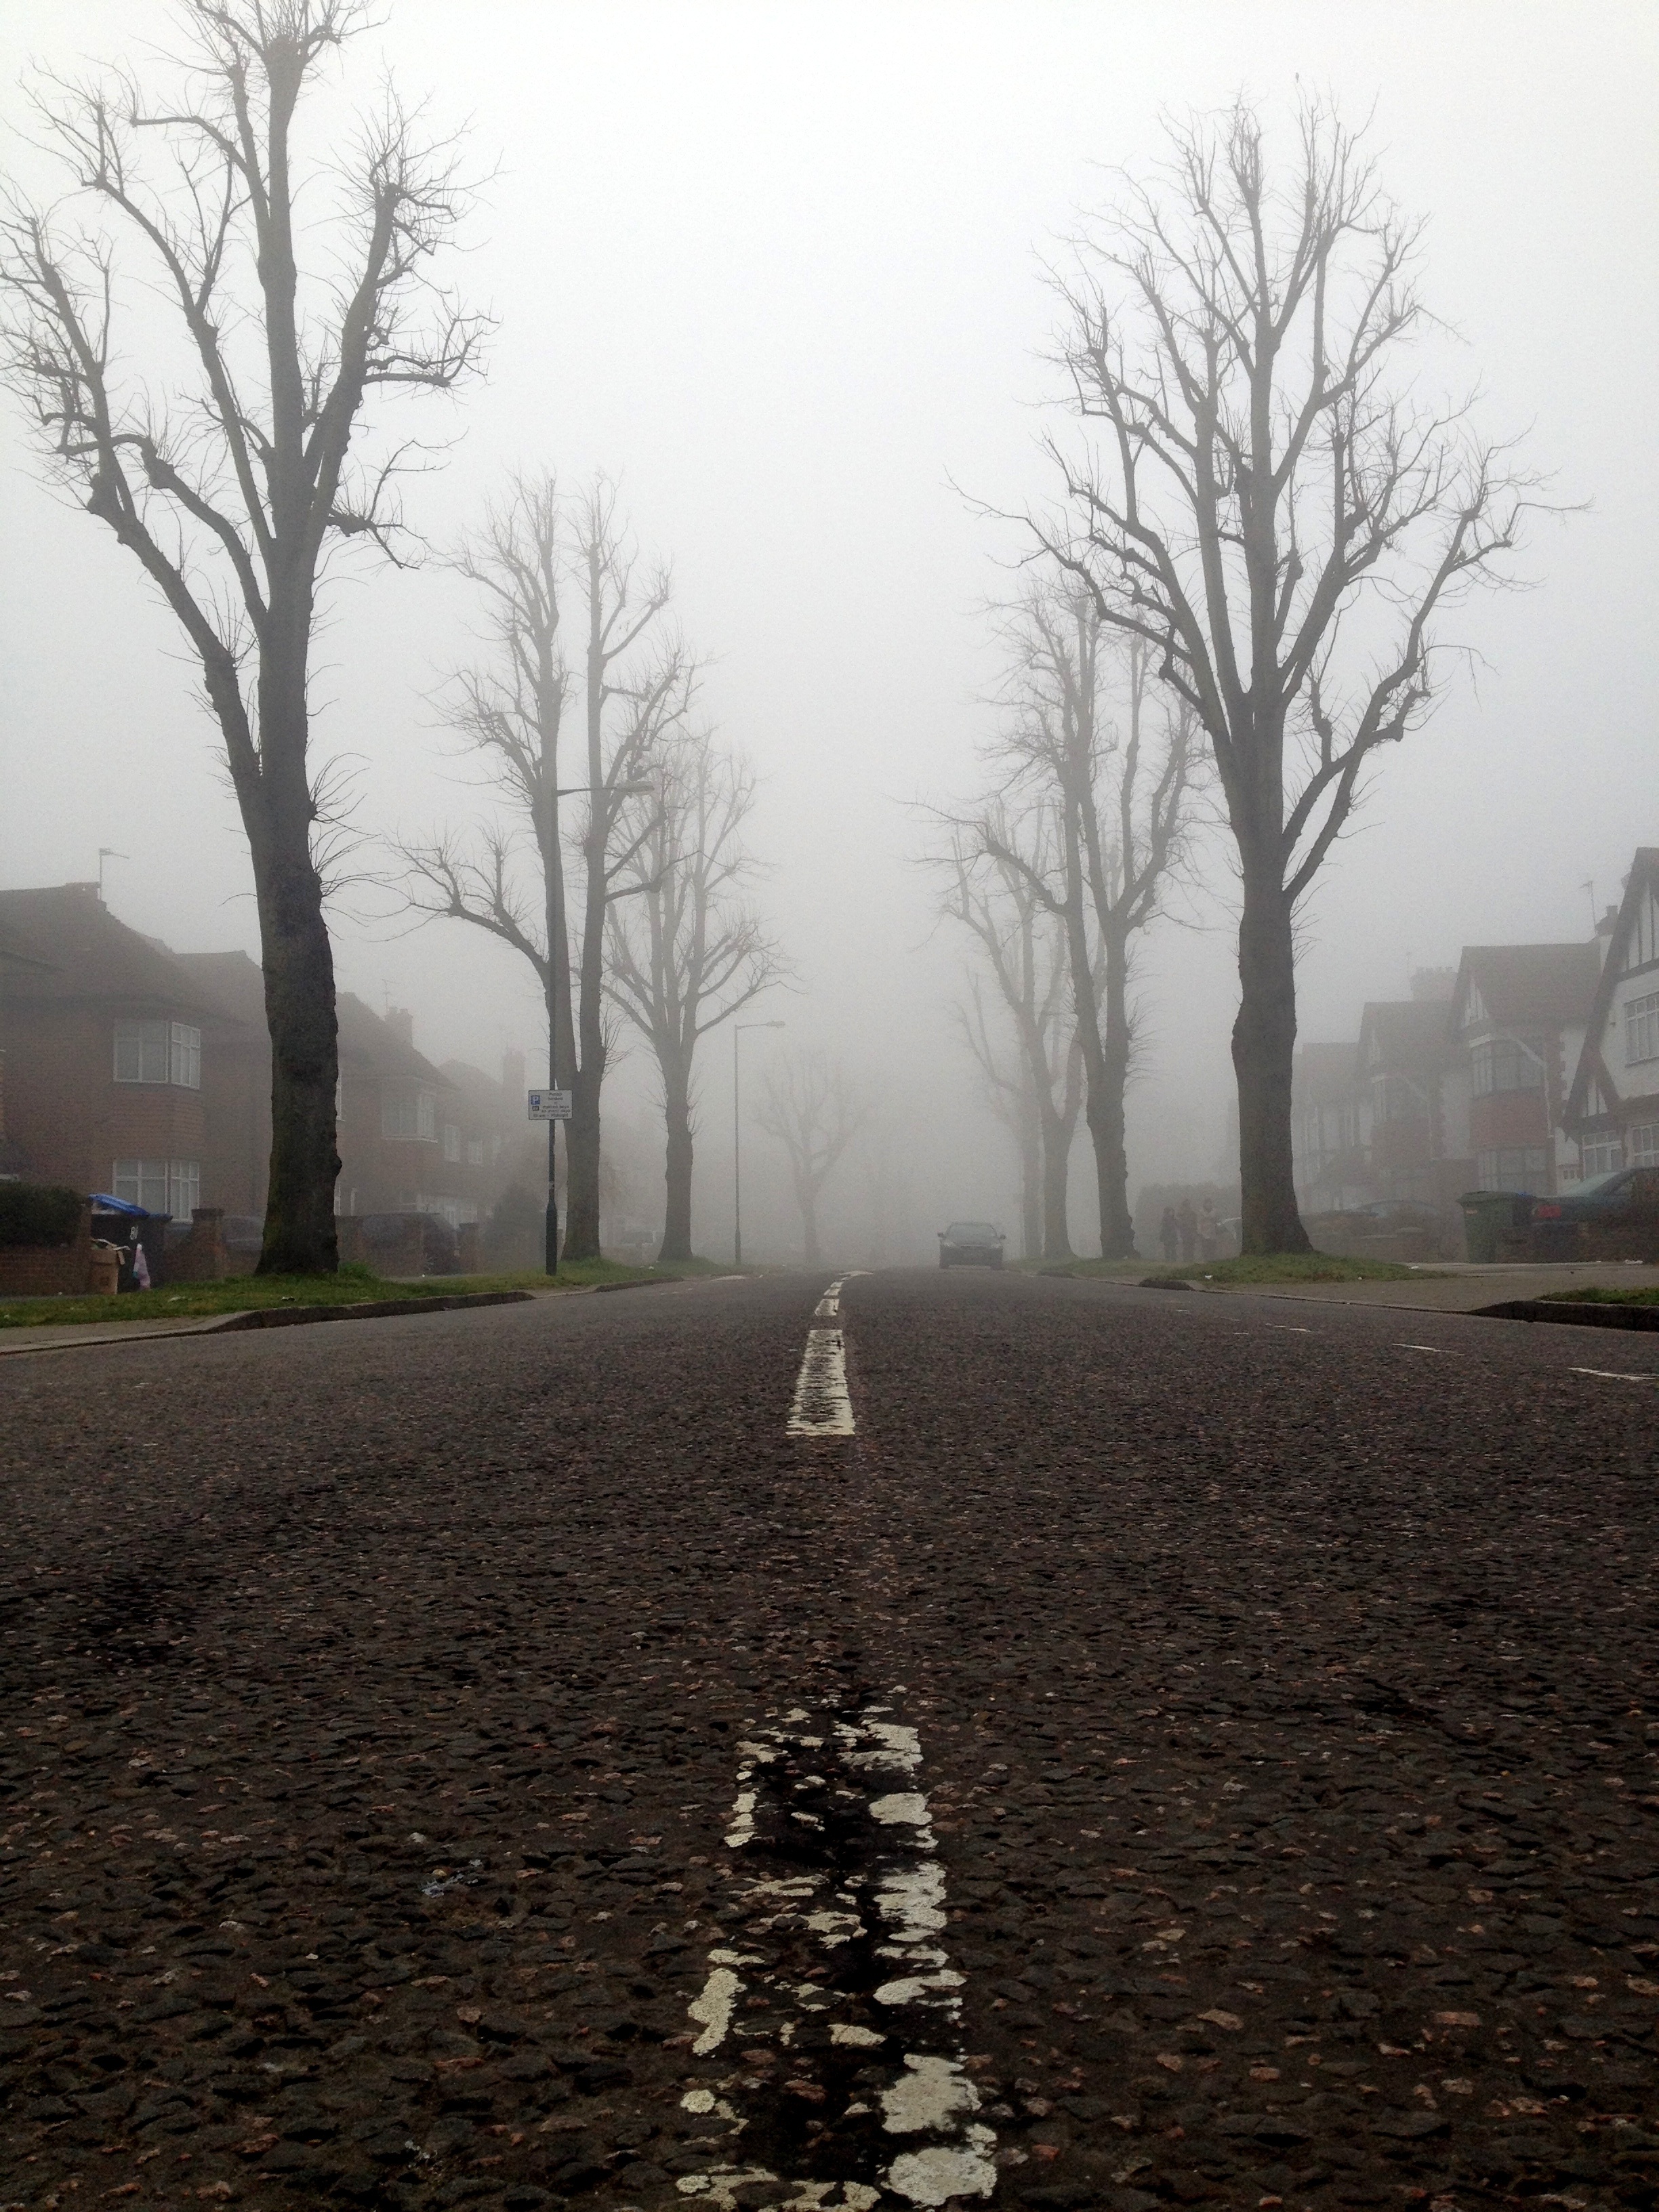
tree, forest, path, snow, winter, fog, road, mist, street, sunlight, morning, leaf, dawn, urban, foggy, walkway, exit, weather, haze, lane, season, trees, london, passage, drizzle, atmospheric phenomenon, woody plant